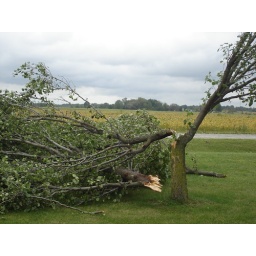
pear tree near road